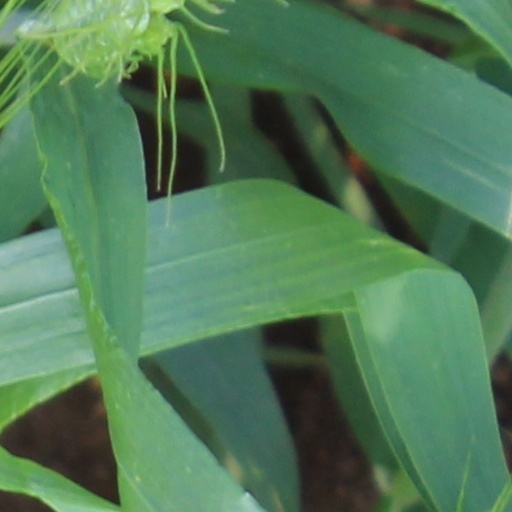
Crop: wheat